Cauterets

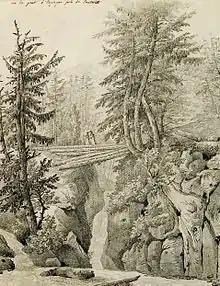
Hortense de Beauharnais, "Vue du Pont d'Espagne près de Cauterets", (A view of the Bridge of Spain near to Cauterets), 1807, , Toulouse

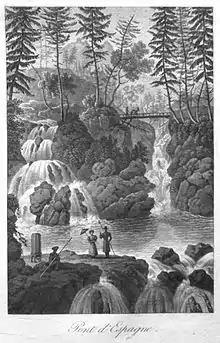
An engraving by A. M. Perrot, 1834

The thermal baths of César, the Grand Hôtel d'Angleterre and the Grand Hotel Continental were all created along with monumental facades. All are witnesses of a 19th-century golden age of spas. Among its famous visitors, George Sand went there in 1825, Chateaubriand in 1829 and Victor Hugo in 1843. However, the socialites weren't the only ones to attend Cauterets: Bernadette Soubirous, affected by asthma, went there on several occasions in 1858 and 1859.